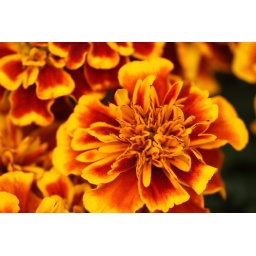
Fancy red and orange merigolds up close and ready to be planted out in the garden.